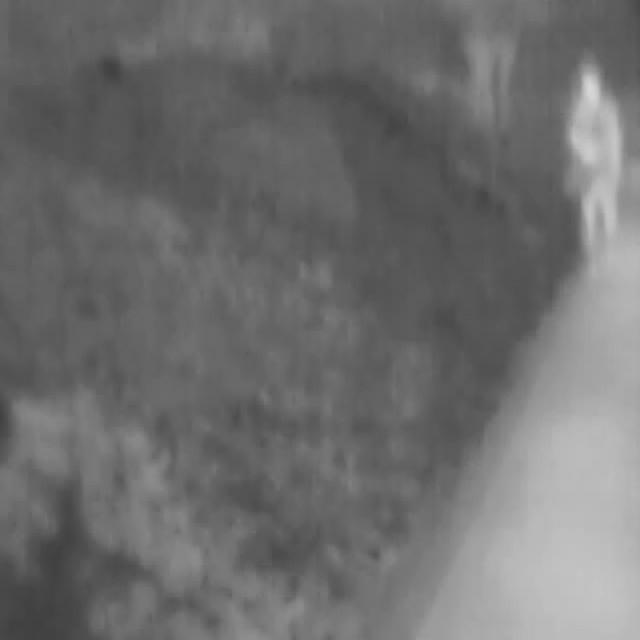
Detected objects:
label: person